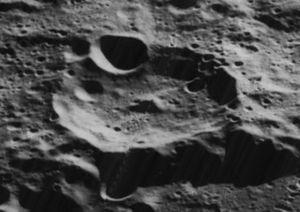
Belyaev est un cratère d'impact sur la face cachée de la Lune. Le nom fut officiellement adopté par l'Union astronomique internationale en 1970, en référence à Pavel Belyaev.